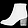
Label: Ankle boot